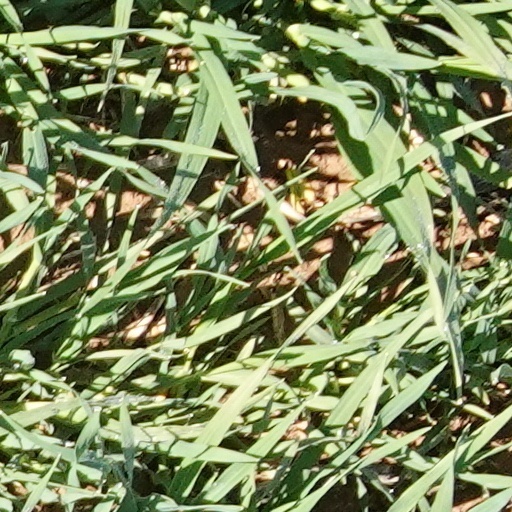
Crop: wheat